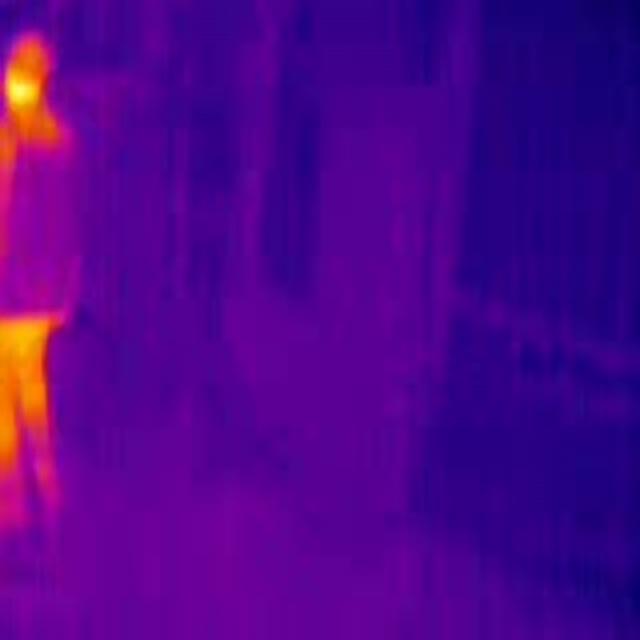
Detected objects:
label: person